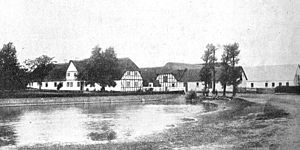
Barløsegård
Barløsegaard omkring 1900
Barløsegaard er en lille hovedgård, som går tilbage til middelalderen. Gården ligger i Barløse Sogn, Båg Herred, Odense Amt, Assens Kommune. Hovedbygningen er opført i 1819.
Barløsegaard er en lille hovedgård, som går tilbage til middelalderen. Gården ligger i Barløse Sogn, Båg Herred, Odense Amt, Assens Kommune. Hovedbygningen er opført i 1819.